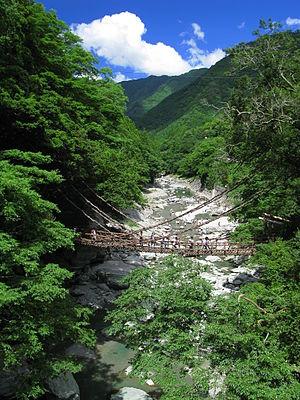
La vallée d'Iya est une vallée située dans la préfecture de Tokushima au Japon. Cette vallée est connue au Japon pour sa beauté due à ses hautes montagnes lui donnant un aspect encaissé et à ses ponts de lianes. L'accès à la vallée est difficile et dans l'histoire elle a souvent été un refuge pour les daimyo et les guerriers vaincus. Ainsi les membres du clan Taira s'y sont réfugiés après avoir perdu la guerre de Gempei.
Les 100 paysages du Japon (ère Shōwa) constituent une liste de célèbres sites pittoresques au Japon. Les cent paysages ou vues ont été sélectionnés avec un ensemble de huit vues et vingt-cinq sites gagnants en 1927, une année après que Hirohito est devenu Empereur. Le but de la sélection est de « refléter le nouveau goût de la nouvelle ère ». L'initiative a été parrainée par le Tokyo Nichi Nichi Shimbun et le Osaka Mainichi Shimbun.